Armageddon: 2089

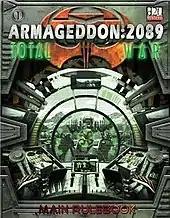

Armageddon: 2089 is a role-playing game published by Mongoose Publishing in 2003.